Saint-Louis, Senegal

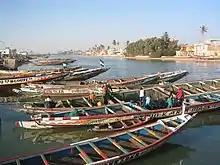
Pirogues, many painted with names of Sufi leaders, jam the Saint-Louis wharf. Today they are used for fishing, transport, and tourism.

Culture constitutes an important part of Saint-Louis' economy. The city preserves much of its 19th-century morphology, reminiscent of other cities of the "Creole Atlantic": Bahia, Cartagena, Havana and New Orleans. Thanks to its distinctive appearance, numerous sites of attraction and its international music festivals and cultural exhibitions, Saint-Louis attracts many tourists each year.